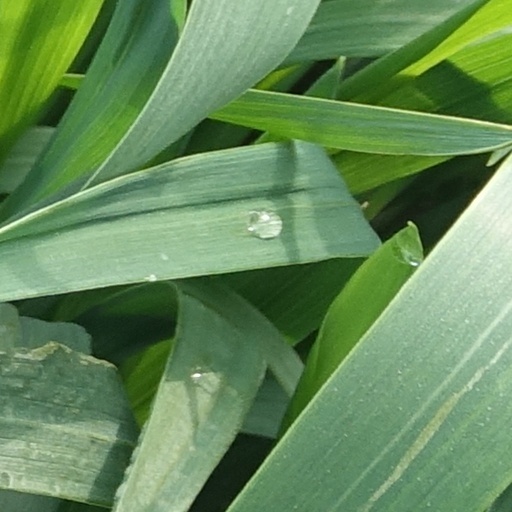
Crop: wheat